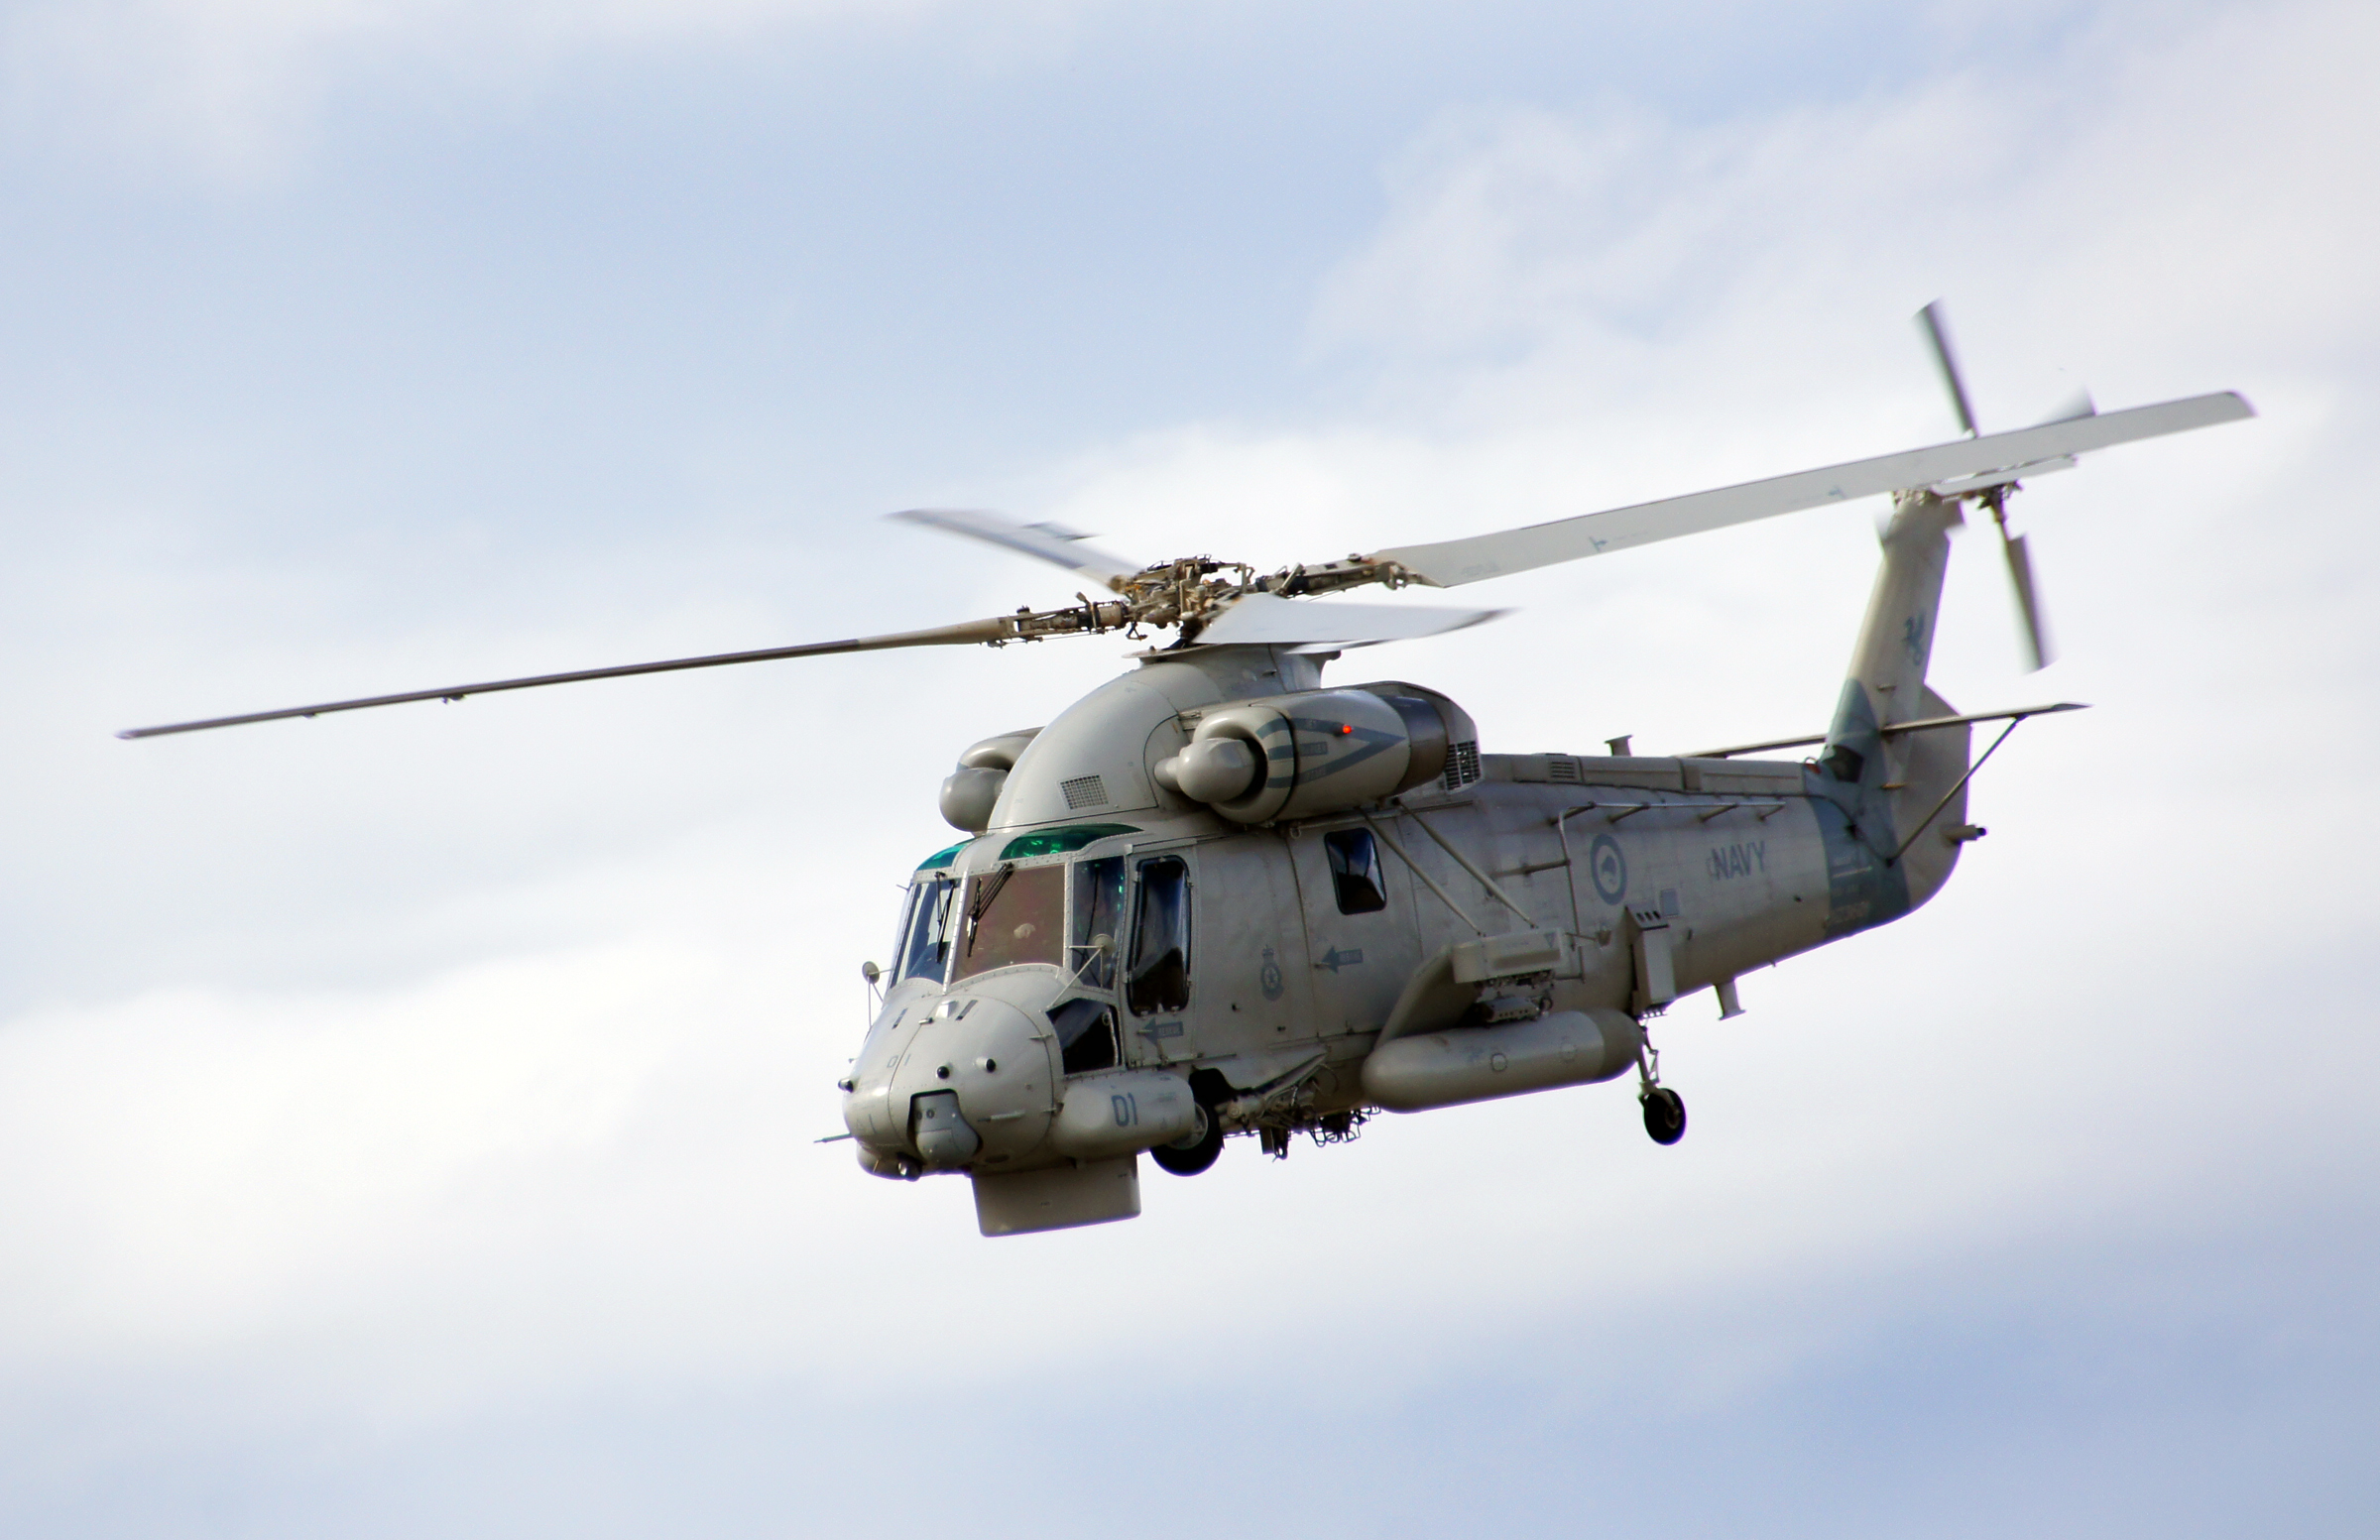
aircraft, vehicle, aviation, helicopter, airshows, sonydslra580, tamron18270mmf3563pzd, seaspritehelicopter, warbirdsoverwanaka2014, no6squadronrnzaf, rotorpowered, airdisplays, rotorcraft, air force, atmosphere of earth, helicopter rotor, military helicopter, sikorsky s 70